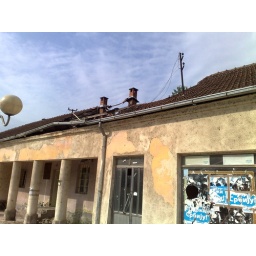
The municipal building whose roof collapsed in the same explosion incident (across the street from the school)